Release of Abdelbaset al-Megrahi

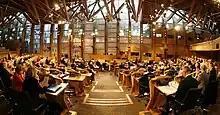
The Scottish Parliament was recalled from its summer break as a result of the release of Megrahi

On 24 July 2009, Al Megrahi's legal team made a request for him to be released from prison on compassionate grounds. Although it was not a precondition for compassionate release, his defence counsel lodged a request to abandon his second appeal on 12 August 2009, shortly after his private meeting with the Justice Secretary in Greenock jail on 4 August 2009. The abandonment of Megrahi's appeal was accepted by the High Court of Justiciary on 18 August 2009.